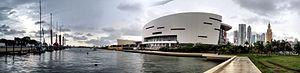
Le circuit urbain de la Baie de Biscayne est un circuit automobile temporaire empruntant les rues de la ville de Miami. Il a accueilli l'unique édition de l’ePrix de Miami comptant pour la première saison du championnat de Formule E FIA.